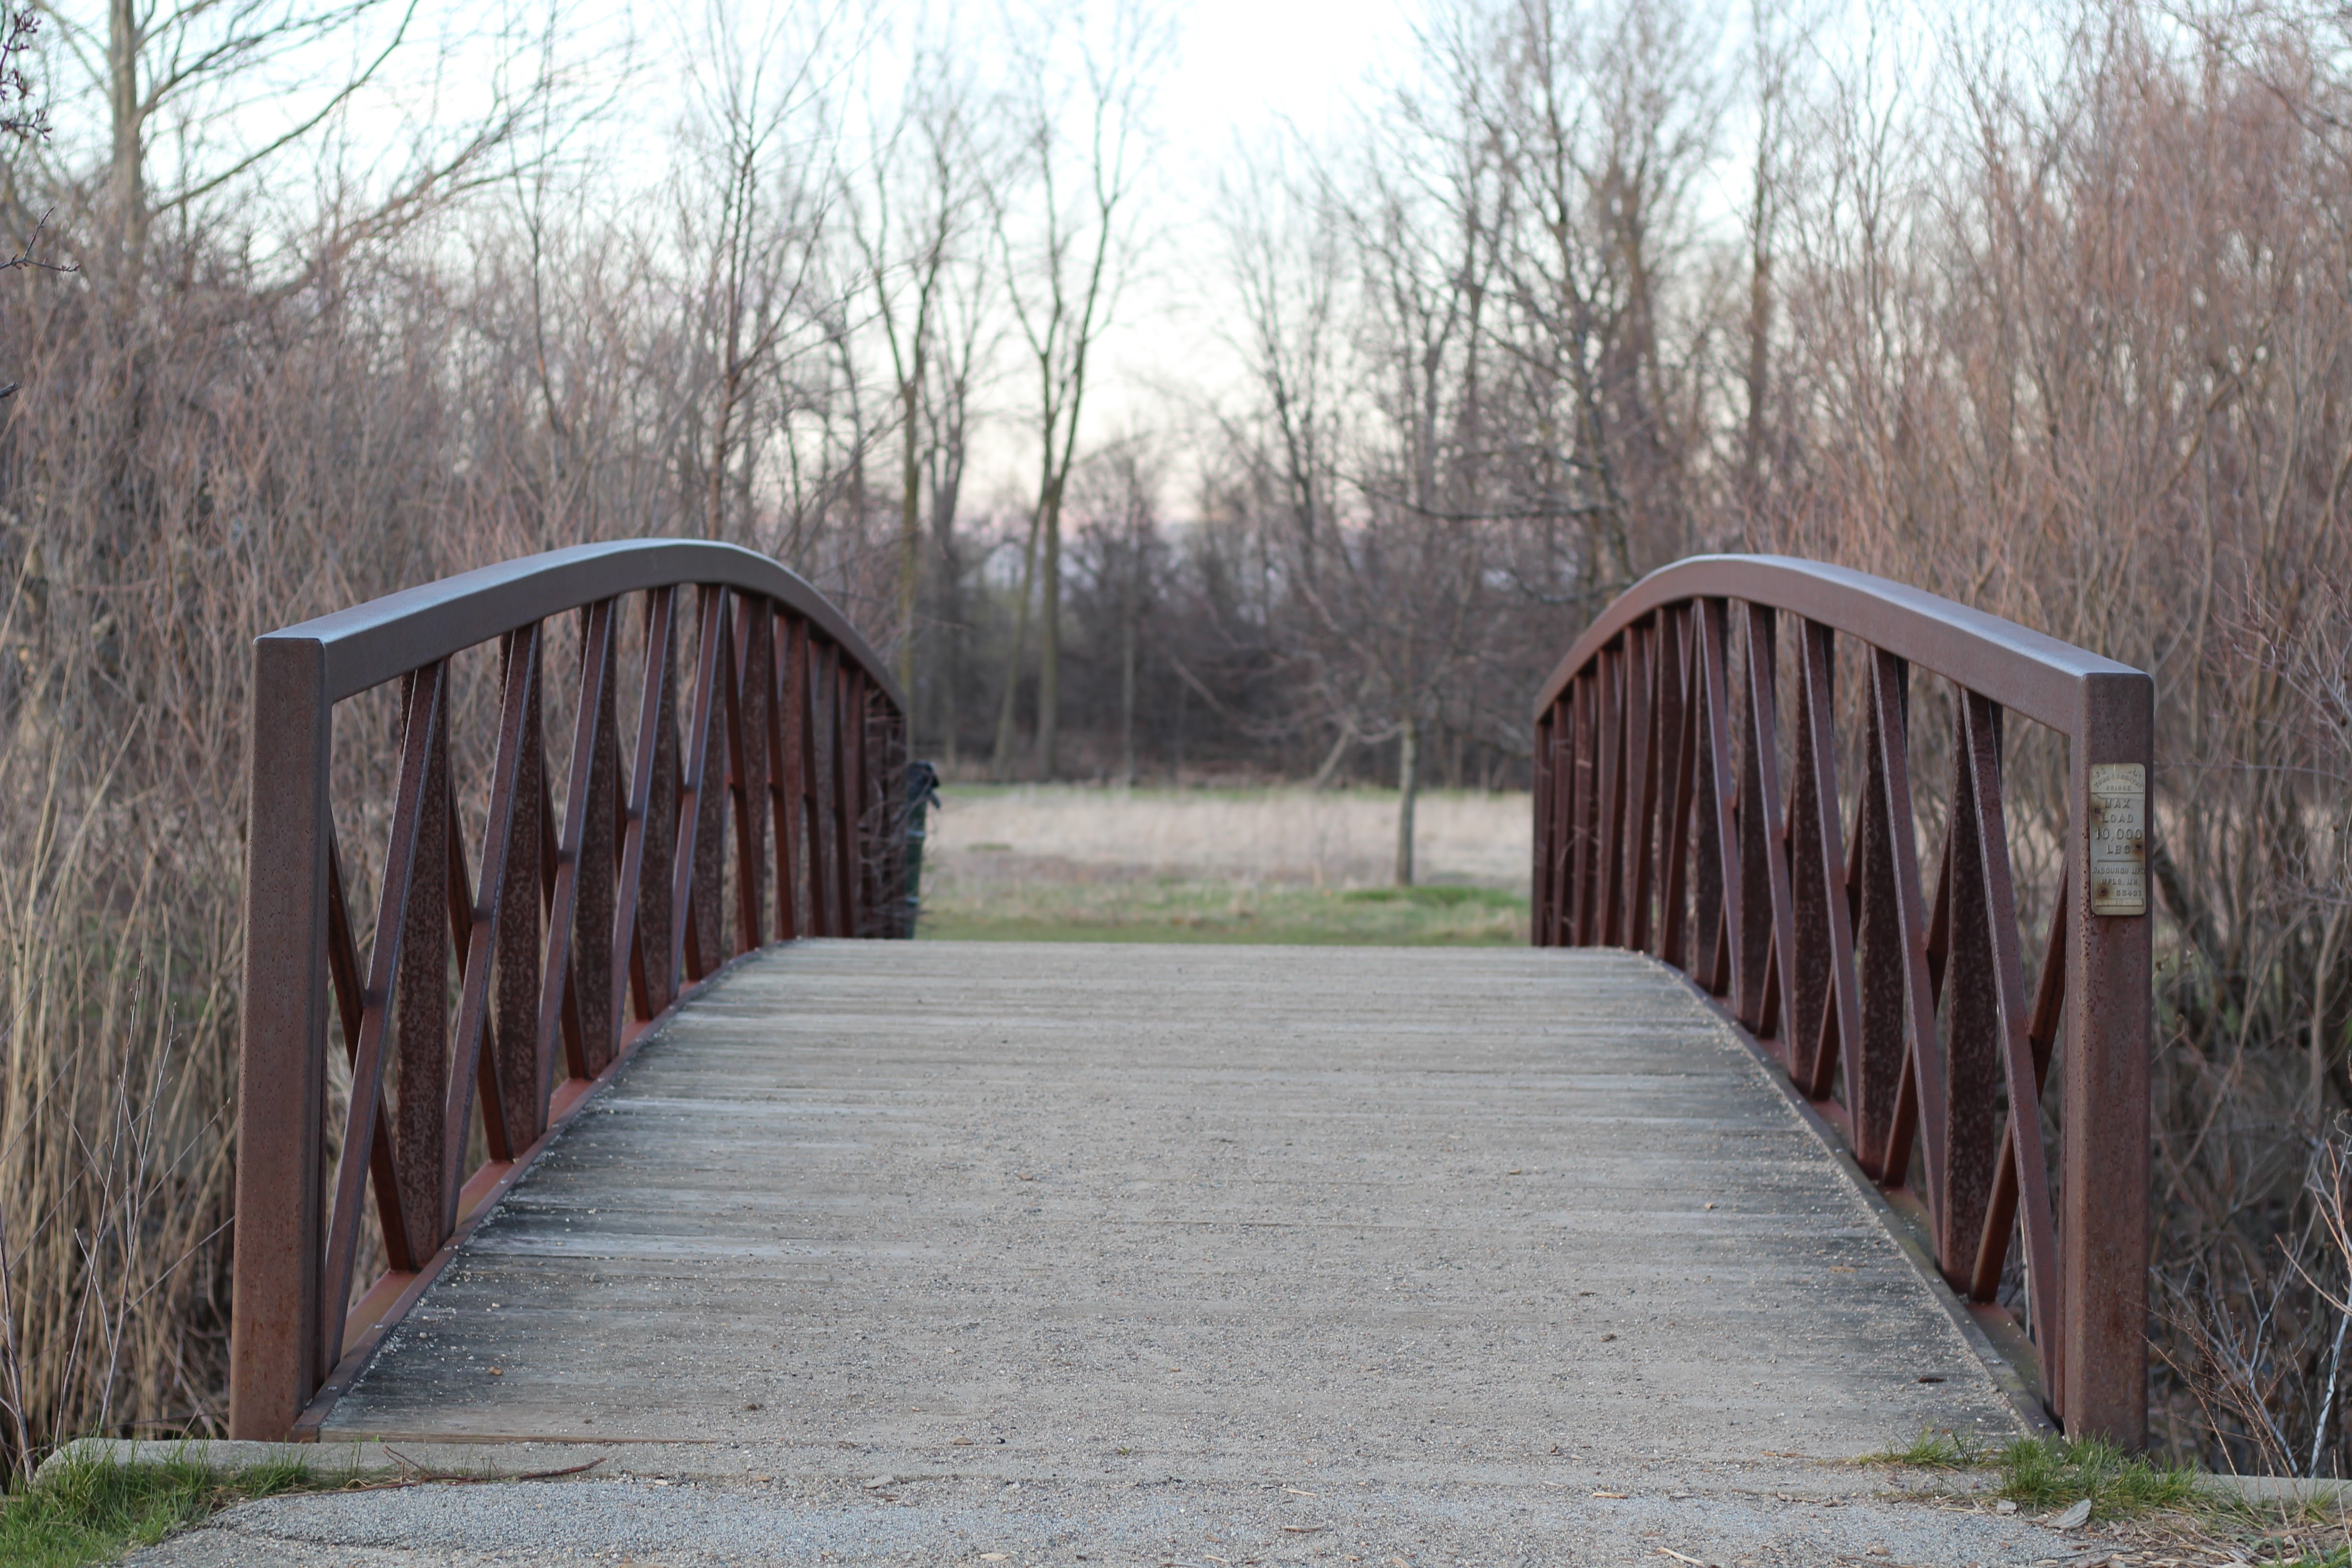
landscape, outdoor, architecture, wood, trail, bridge, walkway, park, waterway, iron, outdoor structure